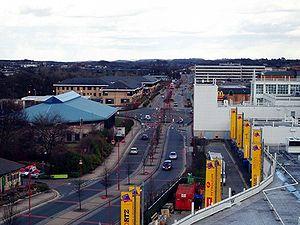
Livingston est une ville écossaise, capitale administrative du council area du West Lothian. C'est la quatrième ville nouvelle à avoir vu le jour en Écosse après la Seconde Guerre mondiale, la décision de sa création remontant à 1962.